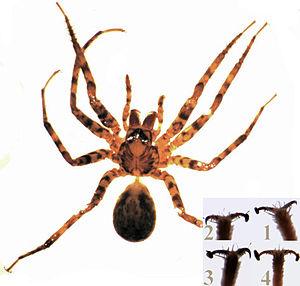
Cycloctenus est un genre d'araignées aranéomorphes de la famille des Cycloctenidae.
Les Cycloctenidae sont une famille d'araignées aranéomorphes.